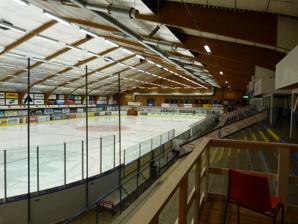
Building: Visby ishall
Country: Unknown
Year built: 1975
Visby ishall Location Visby , Gotland , Sweden Capacity 2000 Opened 1975 Tenants Visby/Roma HK ( Hockeyettan ) (2001–present) Visby ishall is an indoor ice hockey venue located in Visby , Sweden . It was built in 1975 and has a capacity of 2000 spectators. It is the home venue for Visby/Roma HK . The venue has stands and seats on one long side of the rink . References ^ "Visby ishall details" . Eurohockey.com . ^ "Visby ishall – Gotland Municipality" (in Swedish). Gotland Municipality . v t e Hockeyettan Teams North Boden Kalix Kiruna AIF Kiruna IF Piteå SK Lejon Teg Vännäs Örnsköldsvik Östersund West Borlänge Eskilstuna Forshaga Grums Kumla Köping Lindlöven Malung Mariestad Nyköping Skövde Surahammar East Arlanda Enköping Hammarby Hanviken Huddinge Hudiksvall Segeltorp Sollentuna Strömsbro Vallentuna Visby Väsby South Borås Dalen Halmstad Hanhals Kallinge-Ronneby Kalmar Kristianstad Mörrum Nybro Tranås Troja Tyringe Vimmerby Second-level seasons 1975–76 1976–77 1977–78 1978–79 1979–80 1980–81 1981–82 1982–83 1983–84 1984–85 1985–86 1986–87 1987–88 1988–89 1989–90 1990–91 1991–92 1992–93 1993–94 1994–95 1995–96 1996–97 1997–98 1998–99 Third-level seasons 1999–2000 2000–01 2001–02 2002–03 2003–04 2004–05 2005–06 2006–07 2007–08 2008–09 2009–10 2010–11 2011–12 2012–13 2013–14 2014–15 2015–16 2016–17 2017–18 2018–19 2019–20 2020–21 2021–22 2022–23 2023–24 2024–25 Related topics Swedish Ice Hockey Association Kvalserien (Hockeyettan) Kvalserien (HockeyAllsvenskan) HockeyAllsvenskan Swedish Hockey League Kvalserien Marathon standings for the top Swedish ice hockey league Ice hockey in Sweden Guldpucken J20 SuperElit National men's team National women's team See also IIHF IIHF Continental Cup IIHF European Champions Cup 57°37′35″N 18°19′47″E / 57.6264°N 18.3297°E / 57.6264; 18.3297 This article about a Swedish sports venue is a stub . You can help Wikipedia by expanding it . v t e This article about a European ice hockey arena is a stub . You can help Wikipedia by expanding it . v t e